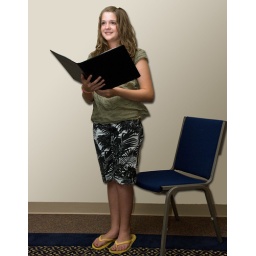
For use in the chorus classroom to demonstrate correct standing position while singing.